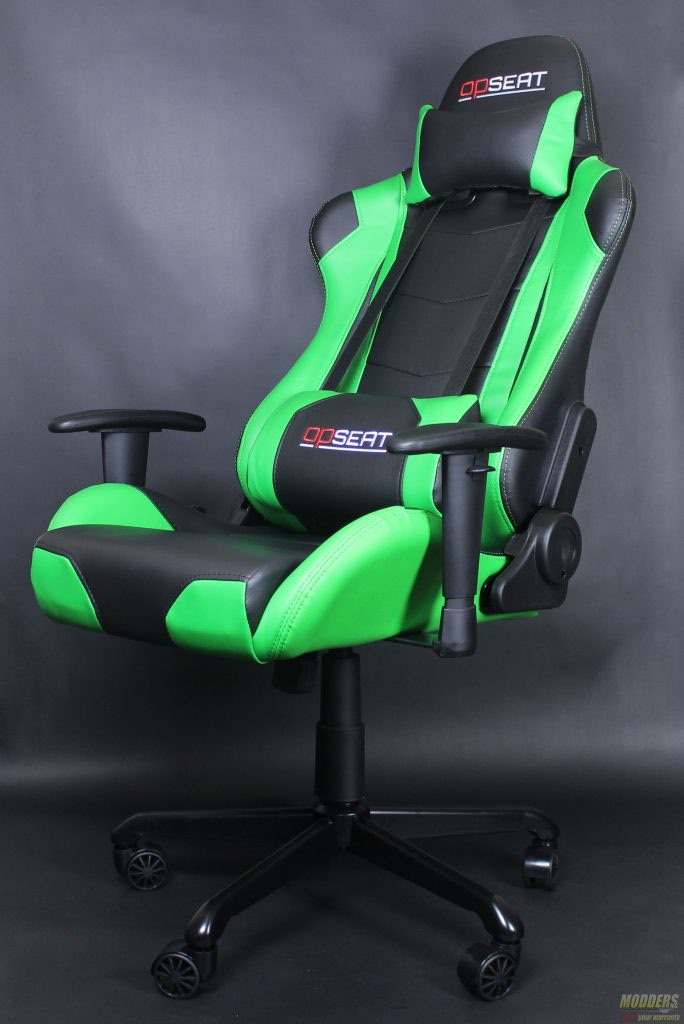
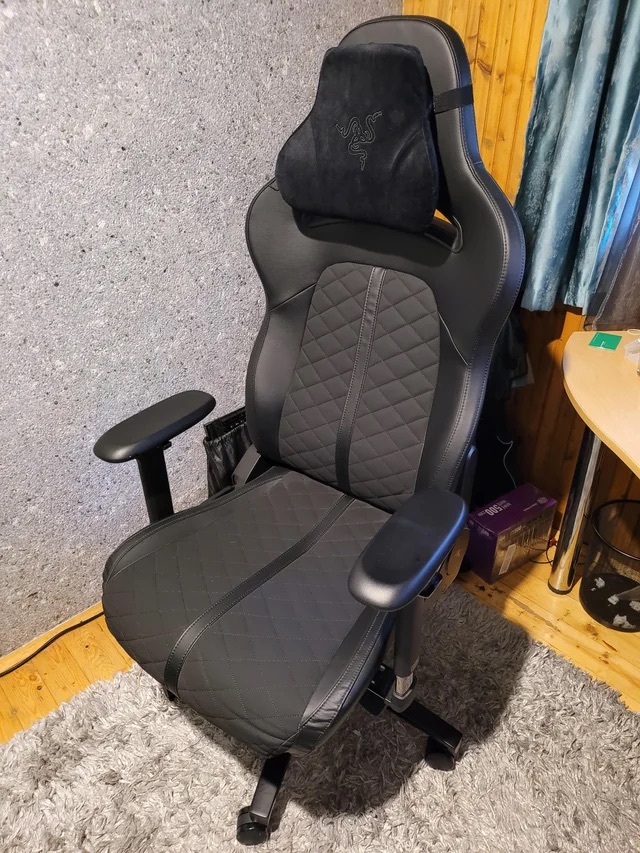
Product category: items_chair
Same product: no